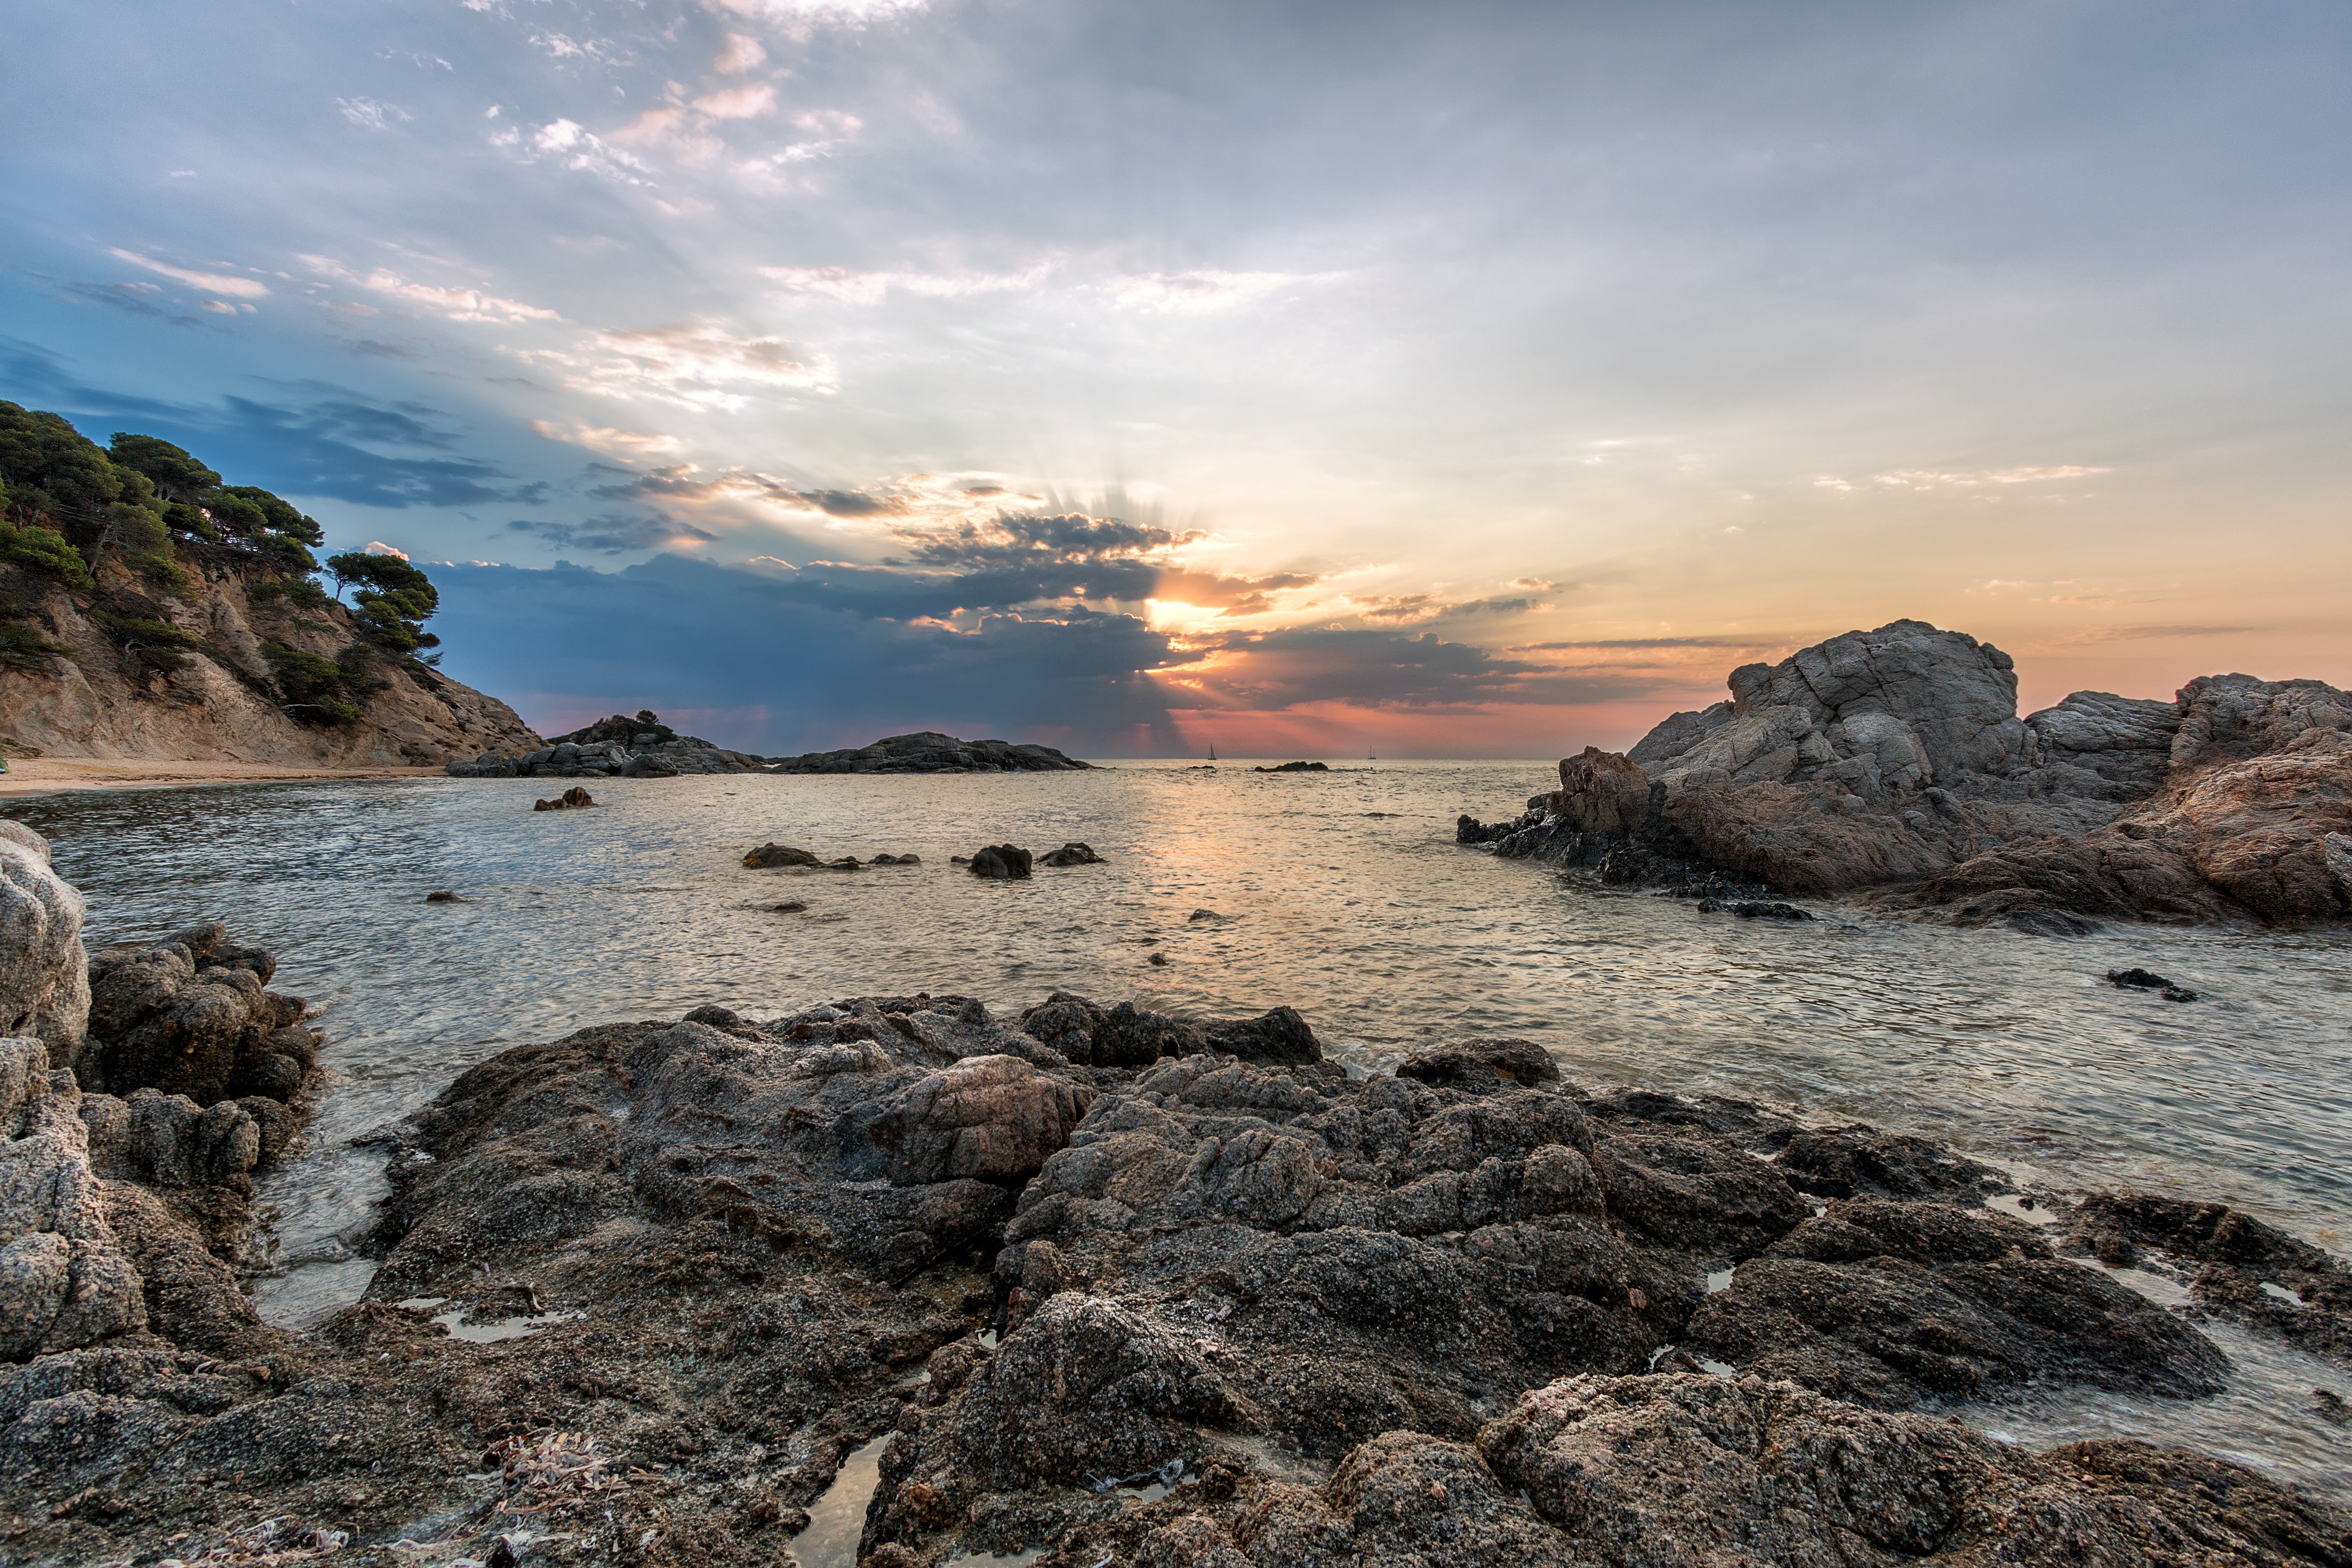
beach, landscape, sea, coast, nature, sand, rock, ocean, horizon, cloud, sunrise, sunset, morning, shore, wave, dawn, cliff, dusk, cove, bay, terrain, material, body of water, cape